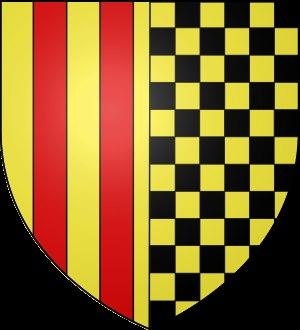
Cet article dresse la liste des comtes d'Urgell, qui ont gouverné le comté d'Urgell, un des comtés catalans médiévaux, entre la fin du VIIIᵉ siècle et le début du XVᵉ siècle.